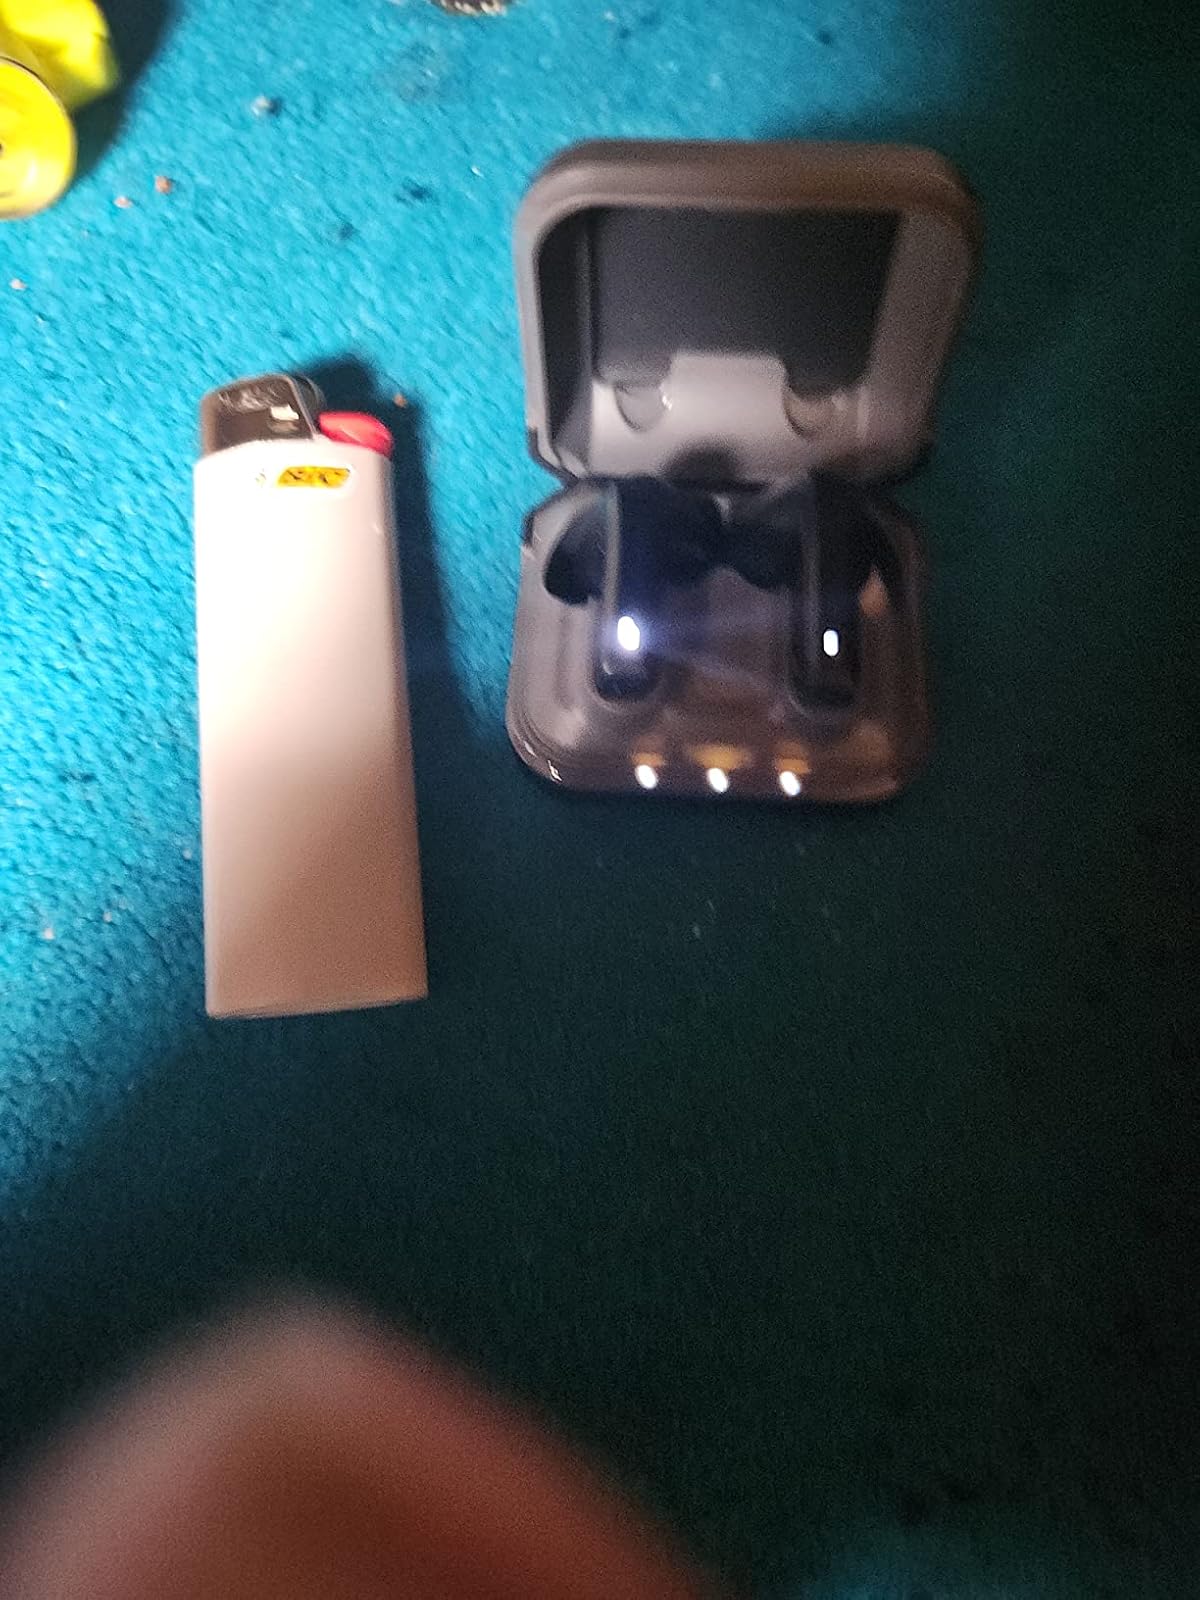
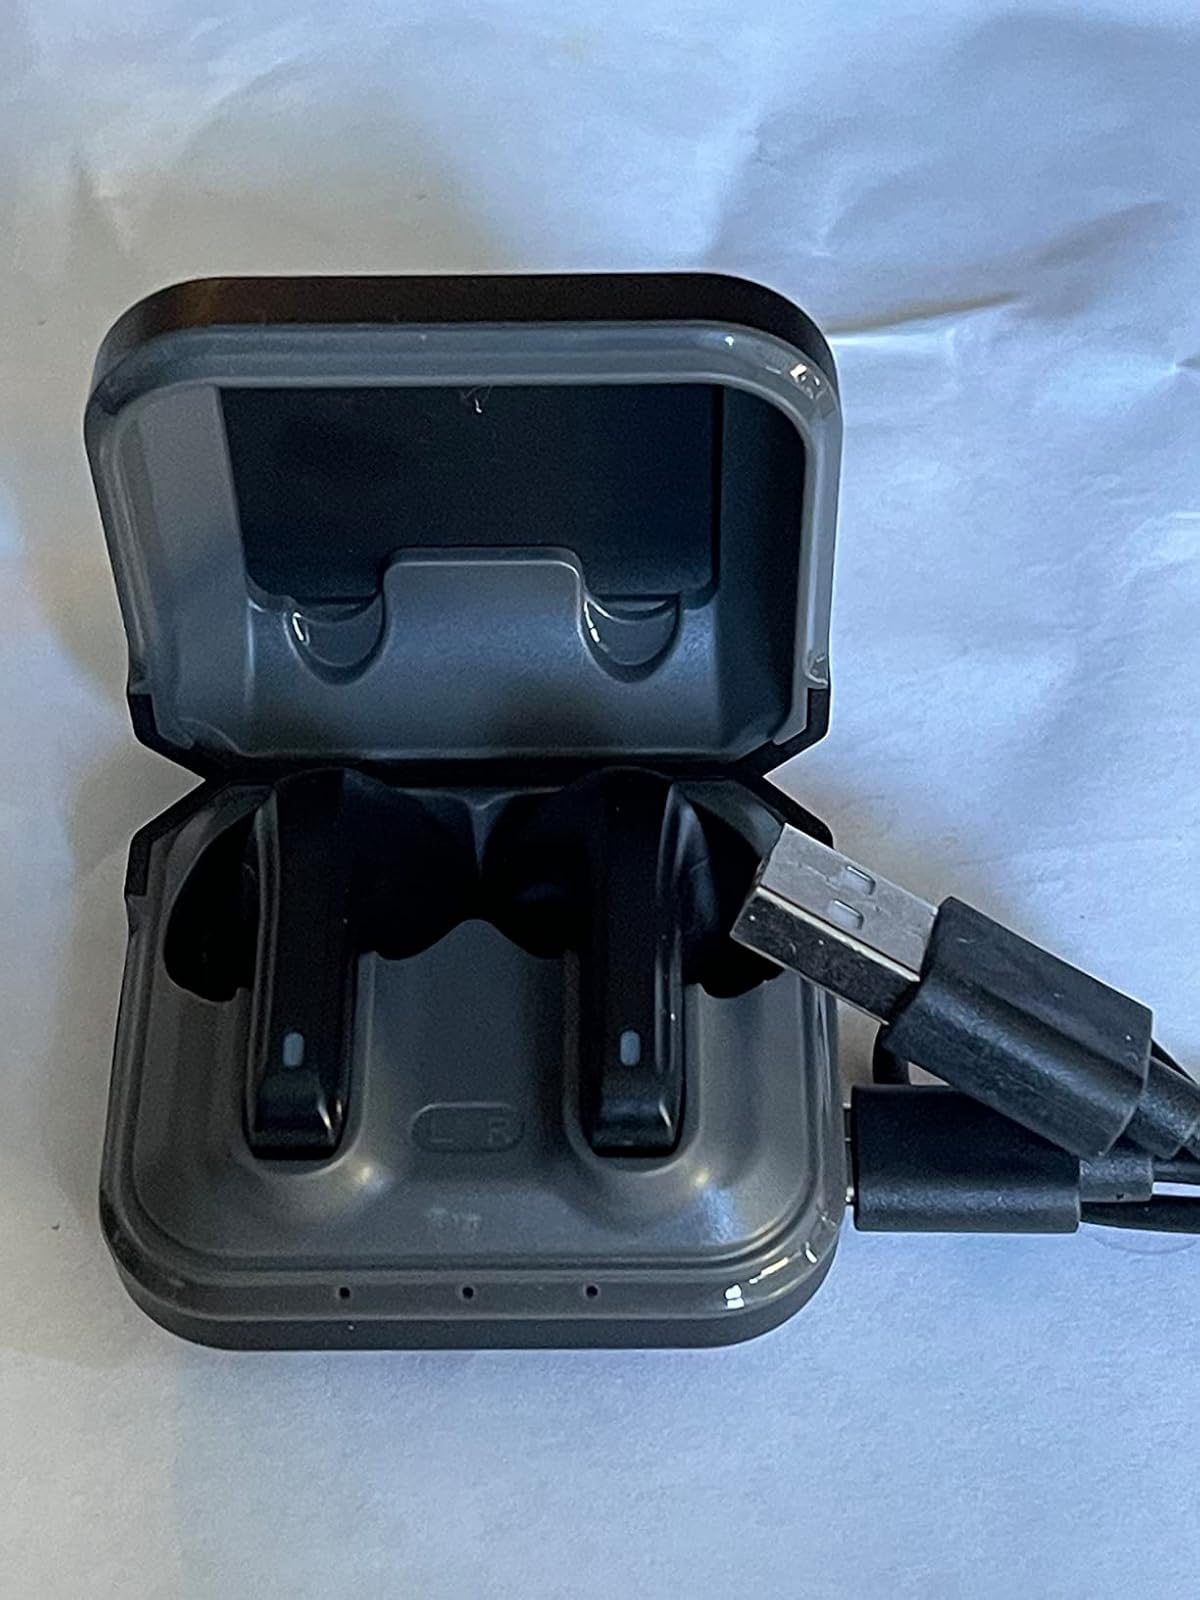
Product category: earbuds
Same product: yes